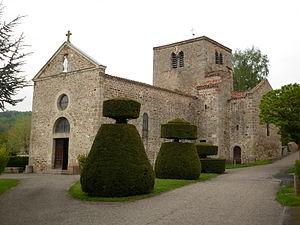
Église de la Nativité-de-Notre-Dame de Salt-en-Donzy
Cet article recense les monuments historiques de la Loire, en France.
Salt-en-Donzy est une commune française située dans le département de la Loire, en région Auvergne-Rhône-Alpes.